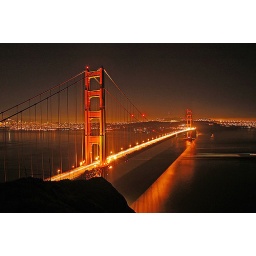
I like the view of the bridge from the boat trip around Frisco, apparently another good one is from the Japanese Tea Gardens